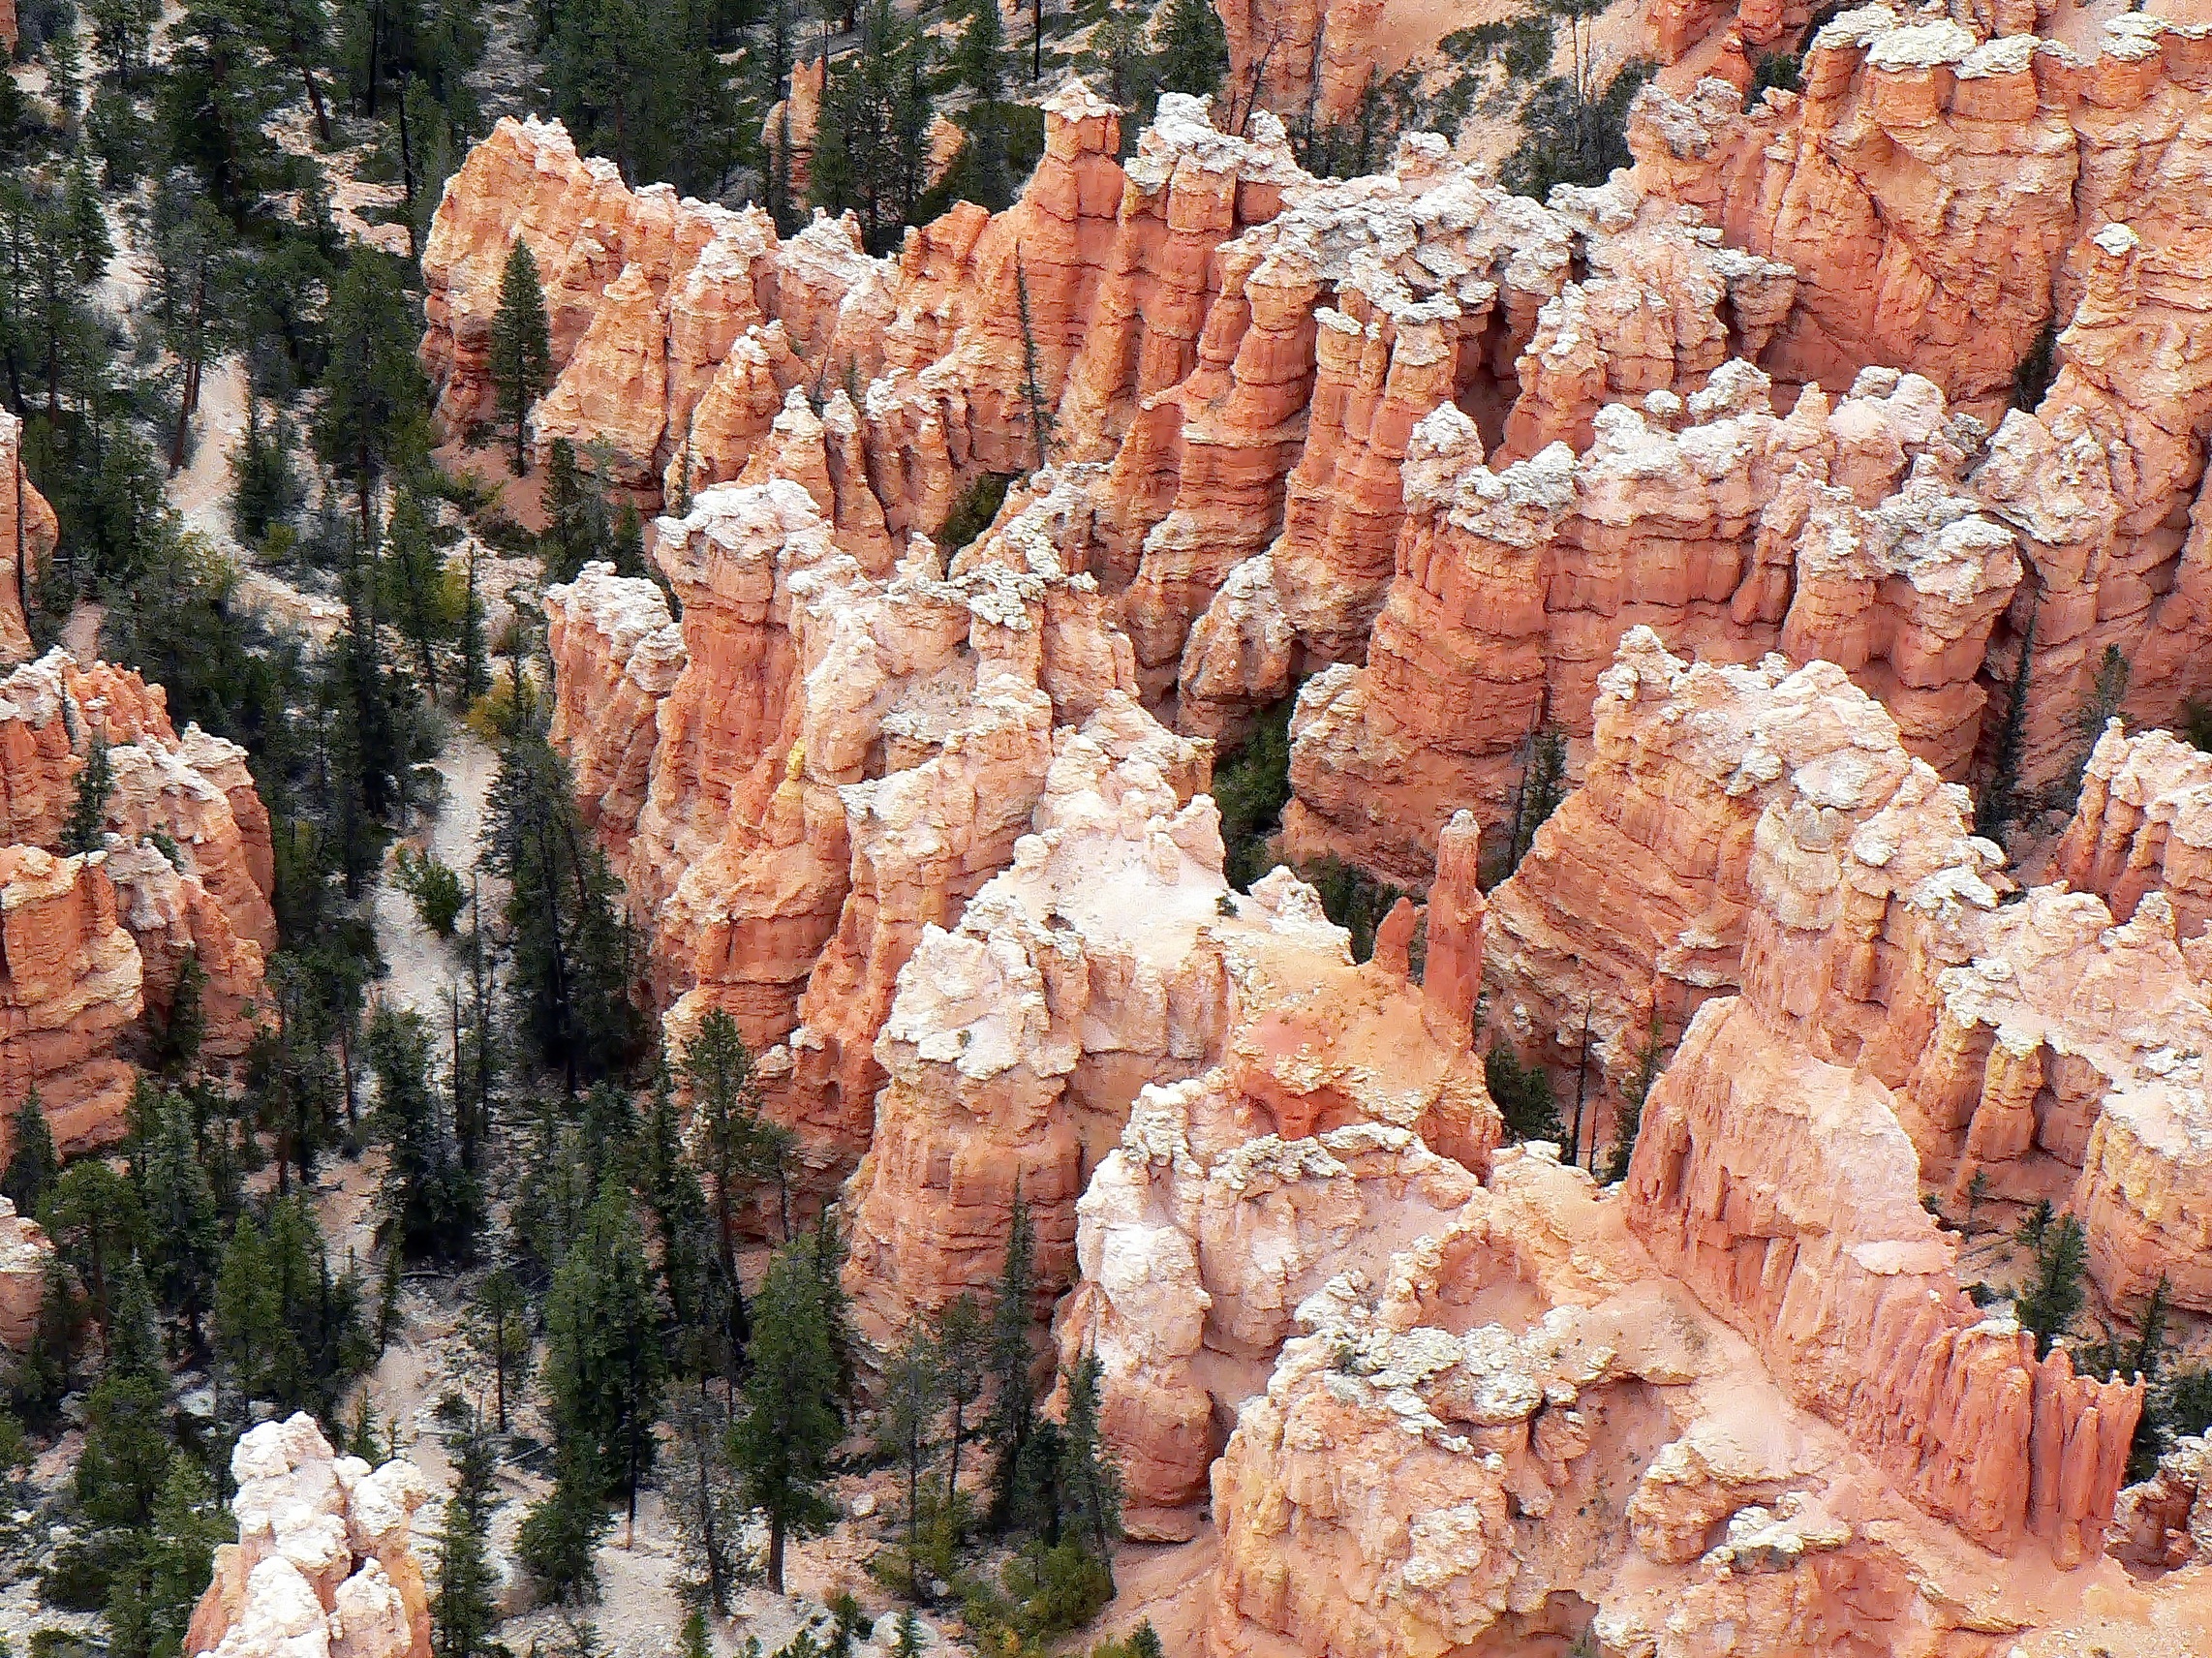
landscape, rock, formation, cliff, usa, canyon, geology, bryce canyon, wadi, landform, tourist site, immensity, woodos, geographical feature